United States Olympic & Paralympic Committee

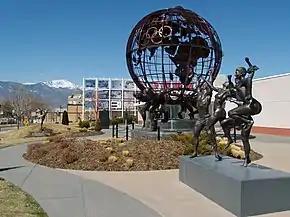
U.S. Olympic Committee headquarters in Colorado Springs, Colorado

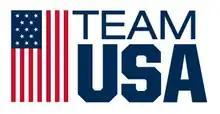
Team USA logo

Upon the founding of the International Olympic Committee in 1894, the two American IOC members – James Edward Sullivan and William Milligan Sloane – formed a committee to organize the participation of American athletes in the 1896 Summer Olympics, in Athens, Greece. In 1921, the committee adopted a constitution and bylaws to formally organize the American Olympic Association.